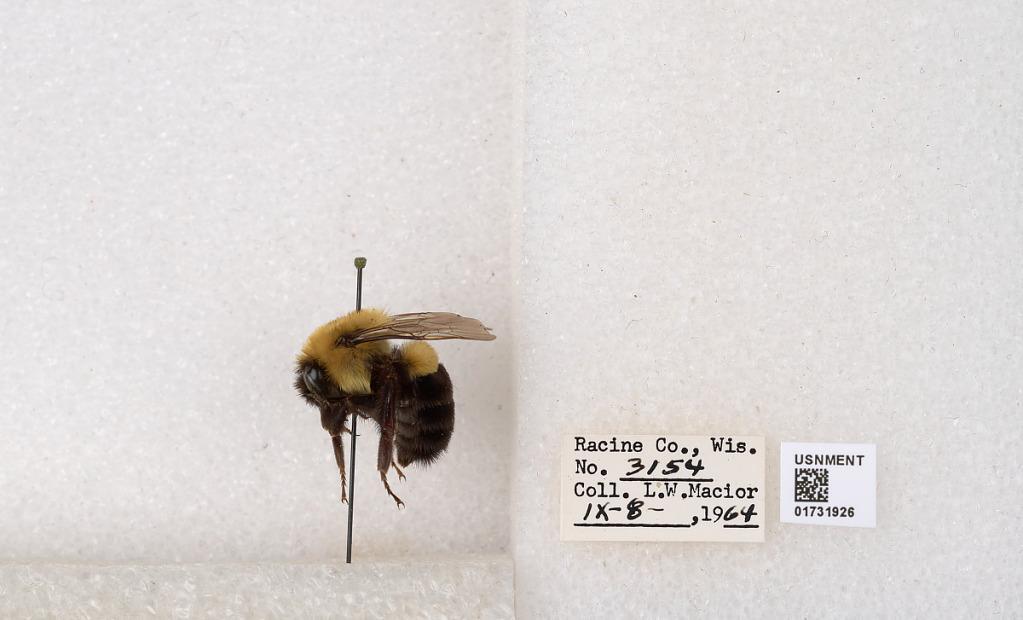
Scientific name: Bombus impatiens Cresson
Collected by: L. Macior
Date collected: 1964-9-8
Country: United States
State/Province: Wisconsin
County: Racine
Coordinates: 42.7299, -87.8123